Downtown Allegan Historic District

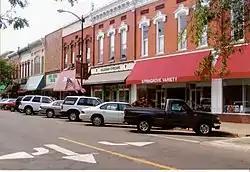
100 Block of Locust Street

The Downtown Allegan Historic District is a primarily commercial historic district, roughly bounded by Trowbridge, Locust, Hubbard, Brady, and Water Streets, in Allegan, Michigan. It was added to the National Register of Historic Places in 1987.